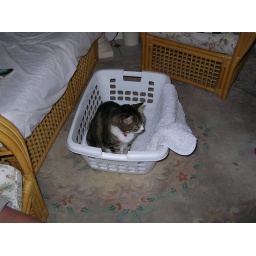
Rosie the cat in the washing basket ! She is 14 years old now